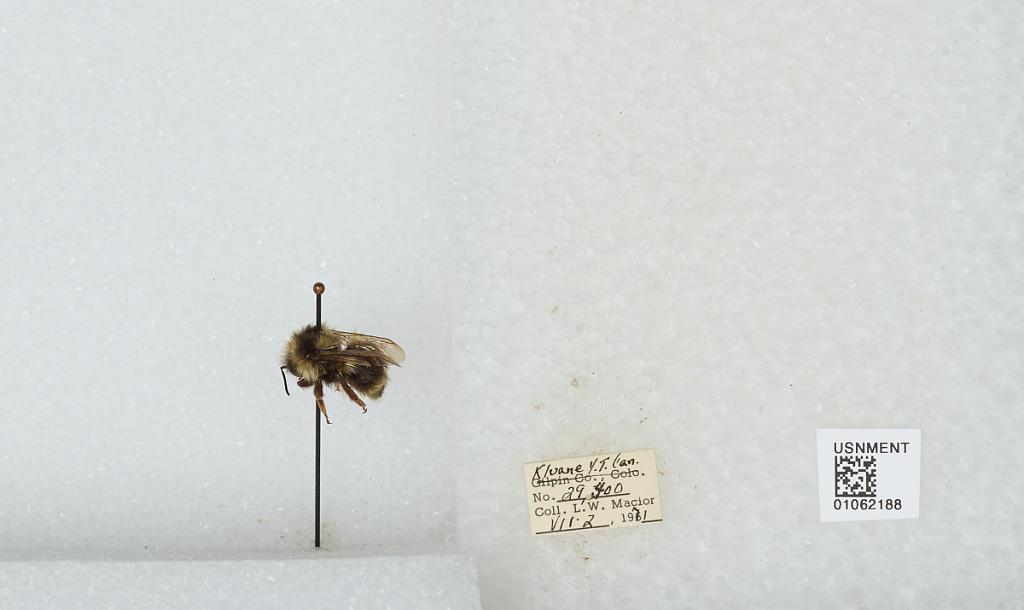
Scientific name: Bombus bifarius nearcticus
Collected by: L. Macior
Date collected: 1971-7-2
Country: Canada
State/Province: Yukon Territory
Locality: Kluane
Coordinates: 60.75, -139.5